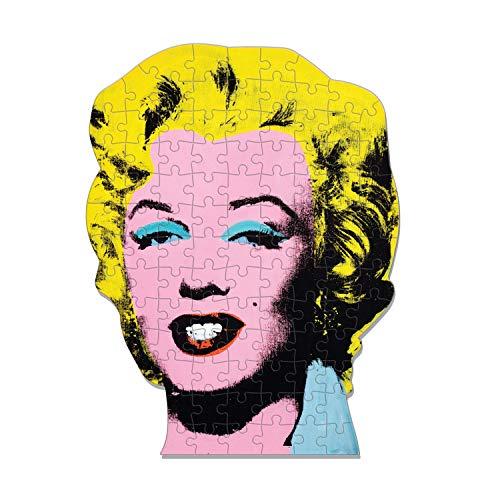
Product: Andy Warhol Mini Shaped Puzzle Marilyn
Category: Toys & Games | Puzzles | Jigsaw Puzzles
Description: Colorful artwork: The mini shaped puzzle features Andy Warhol's iconic Marilyn artwork.
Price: $9.74
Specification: ProductDimensions:3.2x4.5x1.2inches|ItemWeight:1.92ounces|ShippingWeight:2.4ounces(Viewshippingratesandpolicies)|ASIN:0735359962|Itemmodelnumber:9780735359963|Manufacturerrecommendedage:8yearsandup